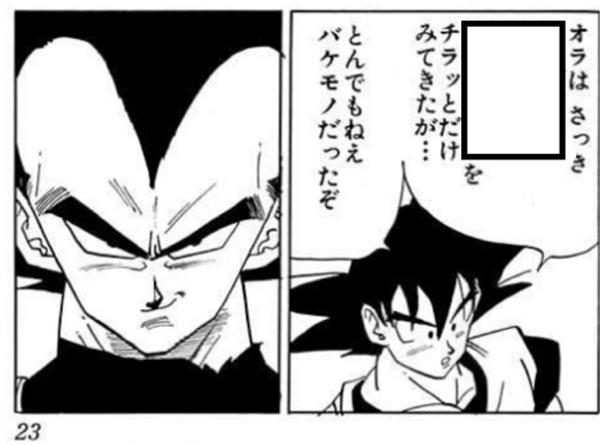
回答: 酔っぱらった和田アキ子